One on One: Dr. J vs. Larry Bird

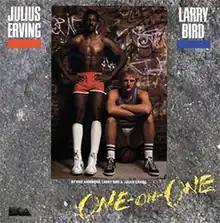

One on One: Dr. J vs. Larry Bird, commonly known as One on One, is a basketball video game written by Eric Hammond for the Apple II and published by Electronic Arts in 1983. It was initially ported to the Atari 8-bit computers, ColecoVision, Commodore 64, and IBM PC compatibles (as a self-booting disk). Versions followed for the TRS-80 Color Computer, Classic Mac OS, Amiga, and ZX Spectrum. In Europe, the publisher was Ariolasoft. Atari Corporation released an Atari 7800 port in 1987.